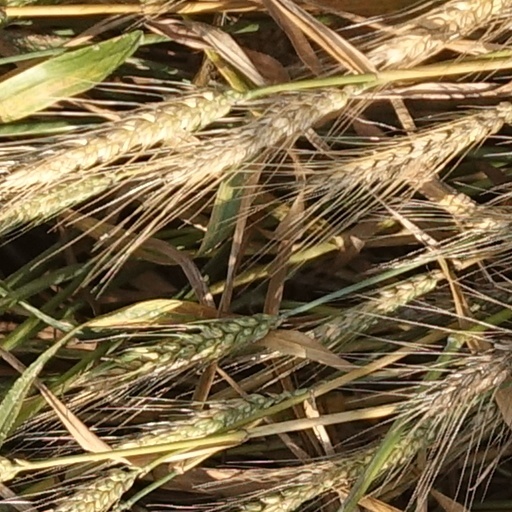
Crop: wheat